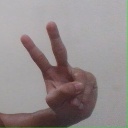
अक्षर: ऐ